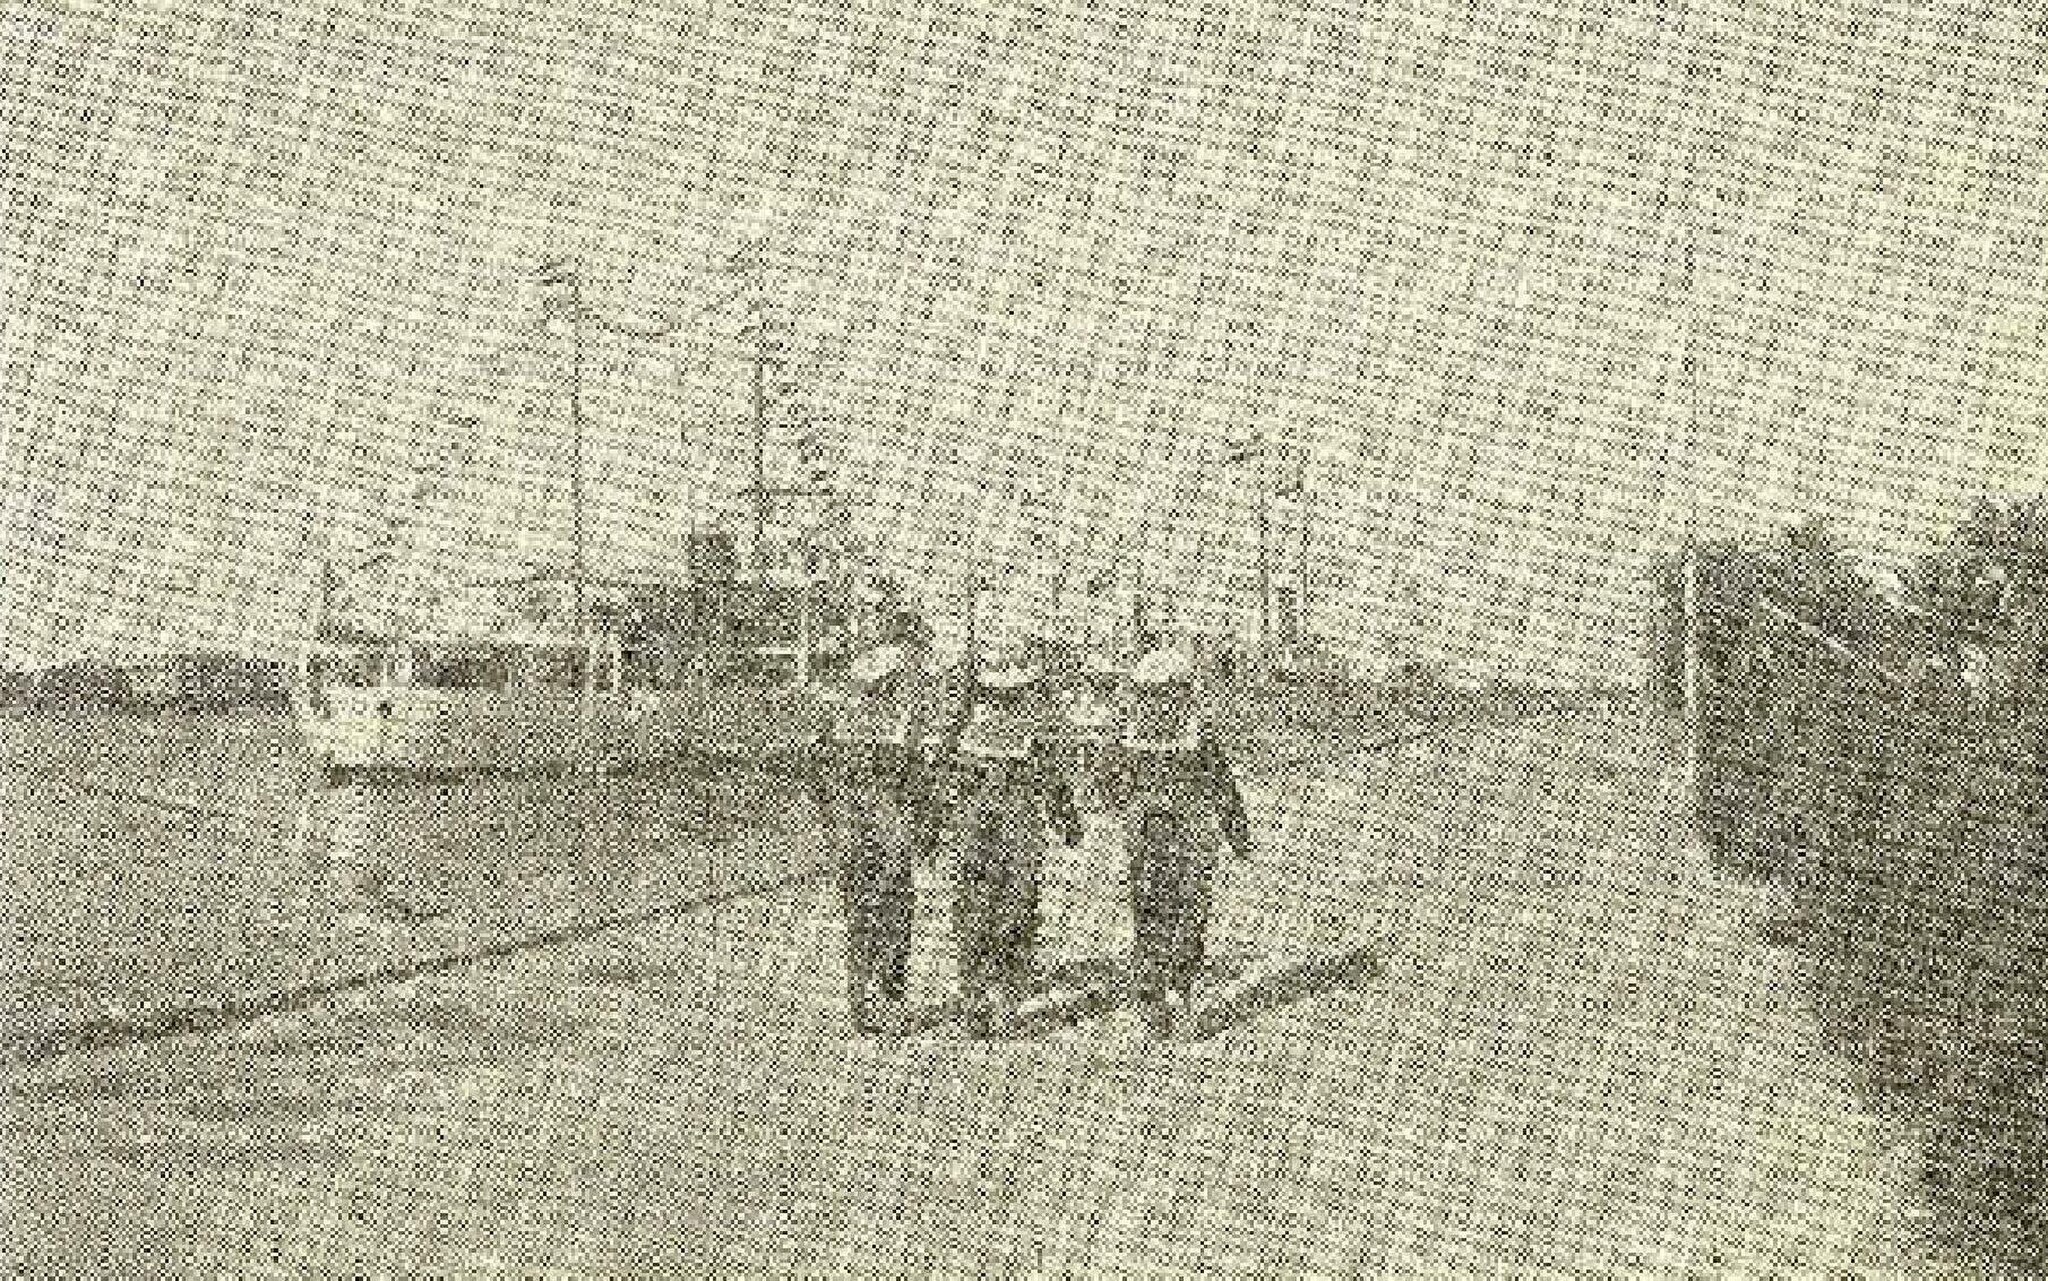
Title: Babr in Khorramshahr
Description: 2500 Years on the Sea
Date: 1971
Categories: PD Iran, PD-scan (PD-Iran), Extracted images, Template Unknown (author), Babr (ship, 1931), Images from 2500 Years on the Sea